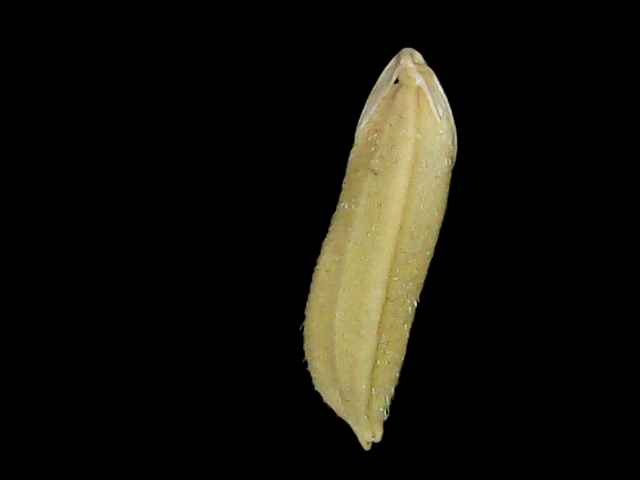
Rice variety: Bd75